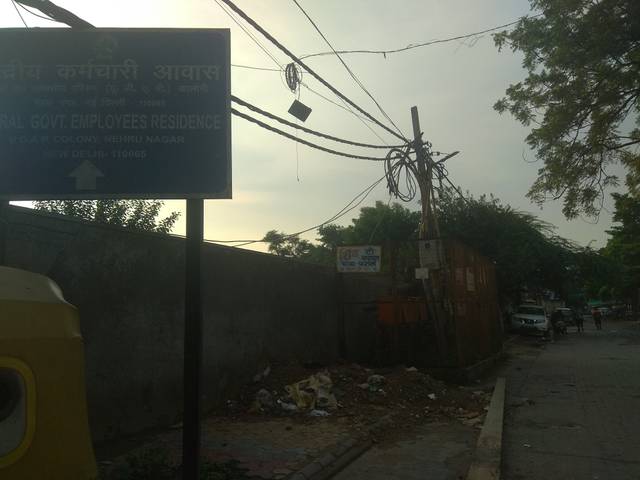
Region: India
Coordinates: 28.569, 77.251